Paul Hirsch (politician)

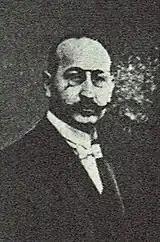
Paul Hirsch in 1920

Paul Hirsch (17 November 1868 – 1 August 1940) was a German politician and a member of the Social Democratic Party who served as Prime Minister of Prussia from 1918 to 1920.